Nord Stream 1

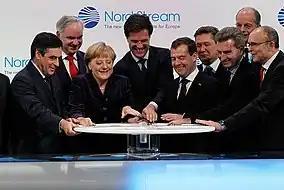
The Nord Stream opening ceremony on 8 November 2011 with François Fillon, Angela Merkel, Mark Rutte, Dmitry Medvedev, Günther Oettinger, and Erwin Sellering

The Nord Stream pipeline project began in 1997, when Gazprom and Finnish oil company Neste formed the joint company North Transgas Oy for the construction and operation of a gas pipeline from Russia to northern Germany across the Baltic Sea. North Transgas Oy cooperated with the German gas company Ruhrgas. A route survey was done in the exclusive economic zones of Finland, Sweden, Denmark, and Germany, and a feasibility study of the pipeline was conducted in 1998. Several routes were considered, including those with onshore segments through Finland and Sweden.